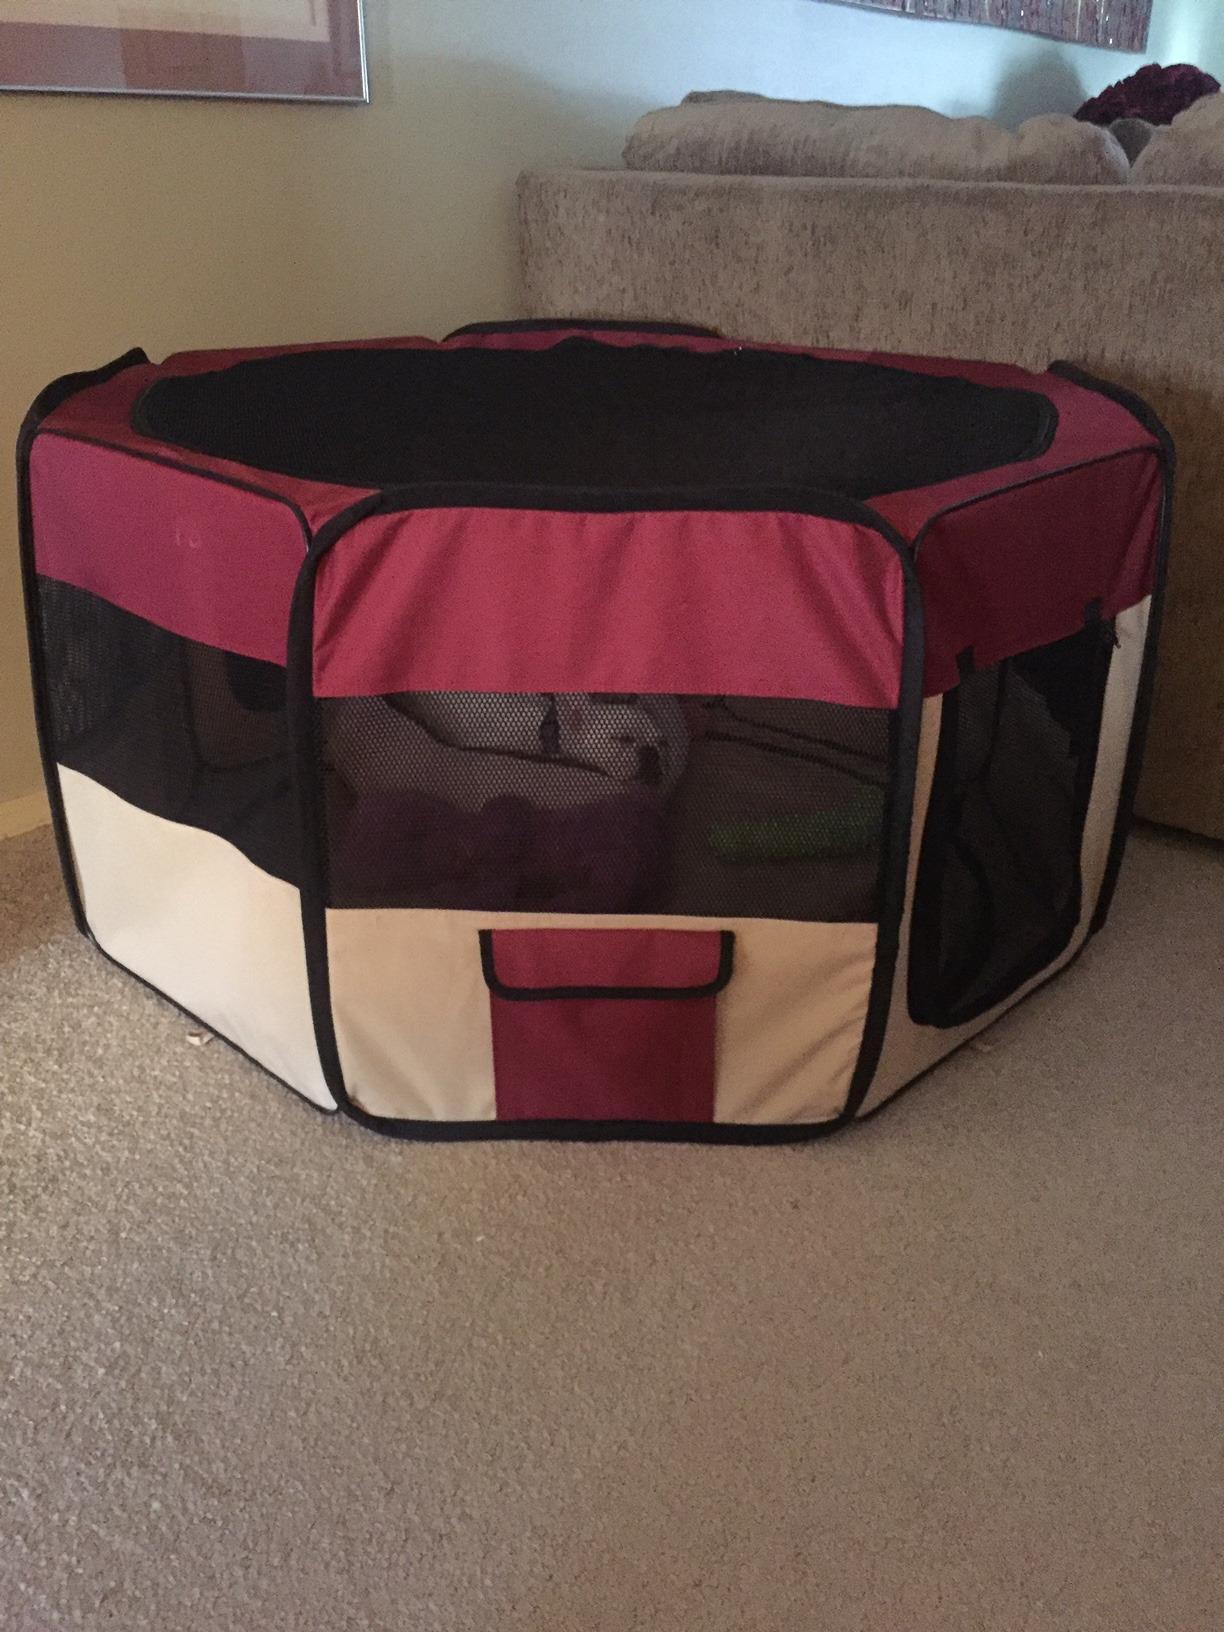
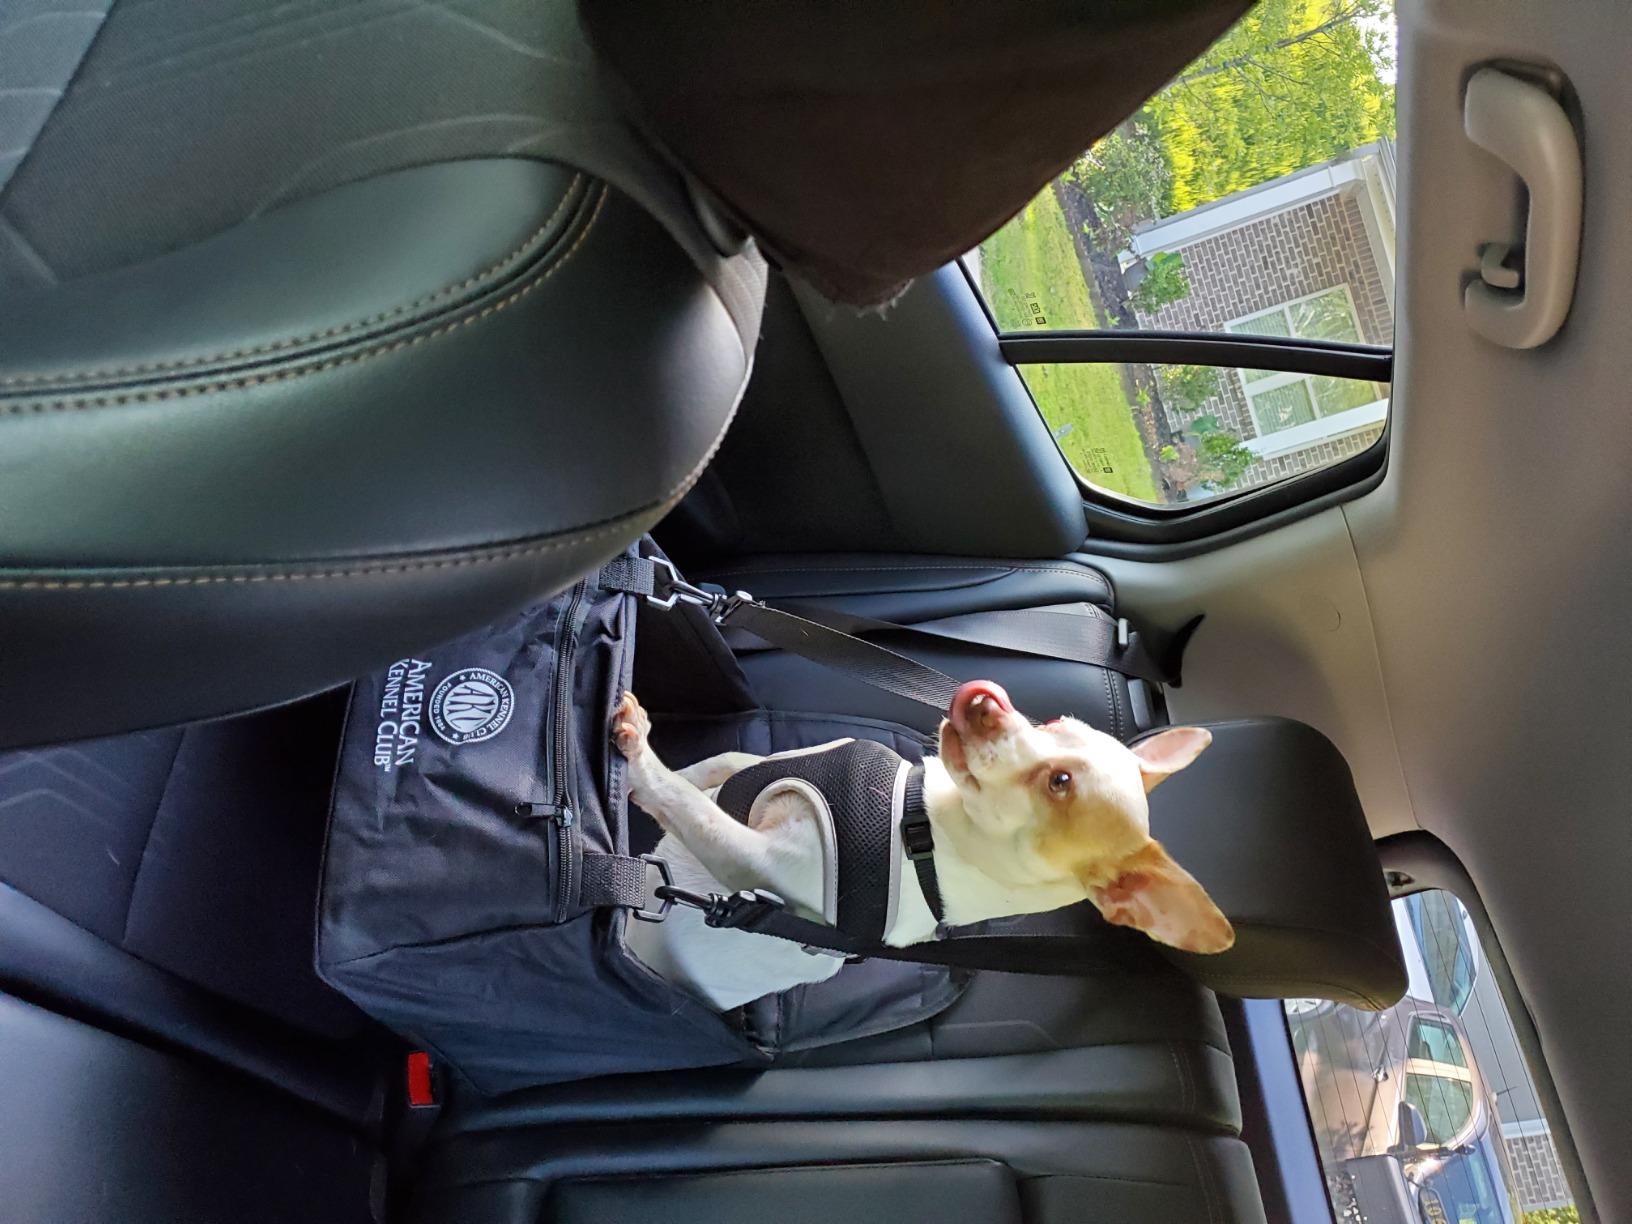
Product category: items_kennel
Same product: no